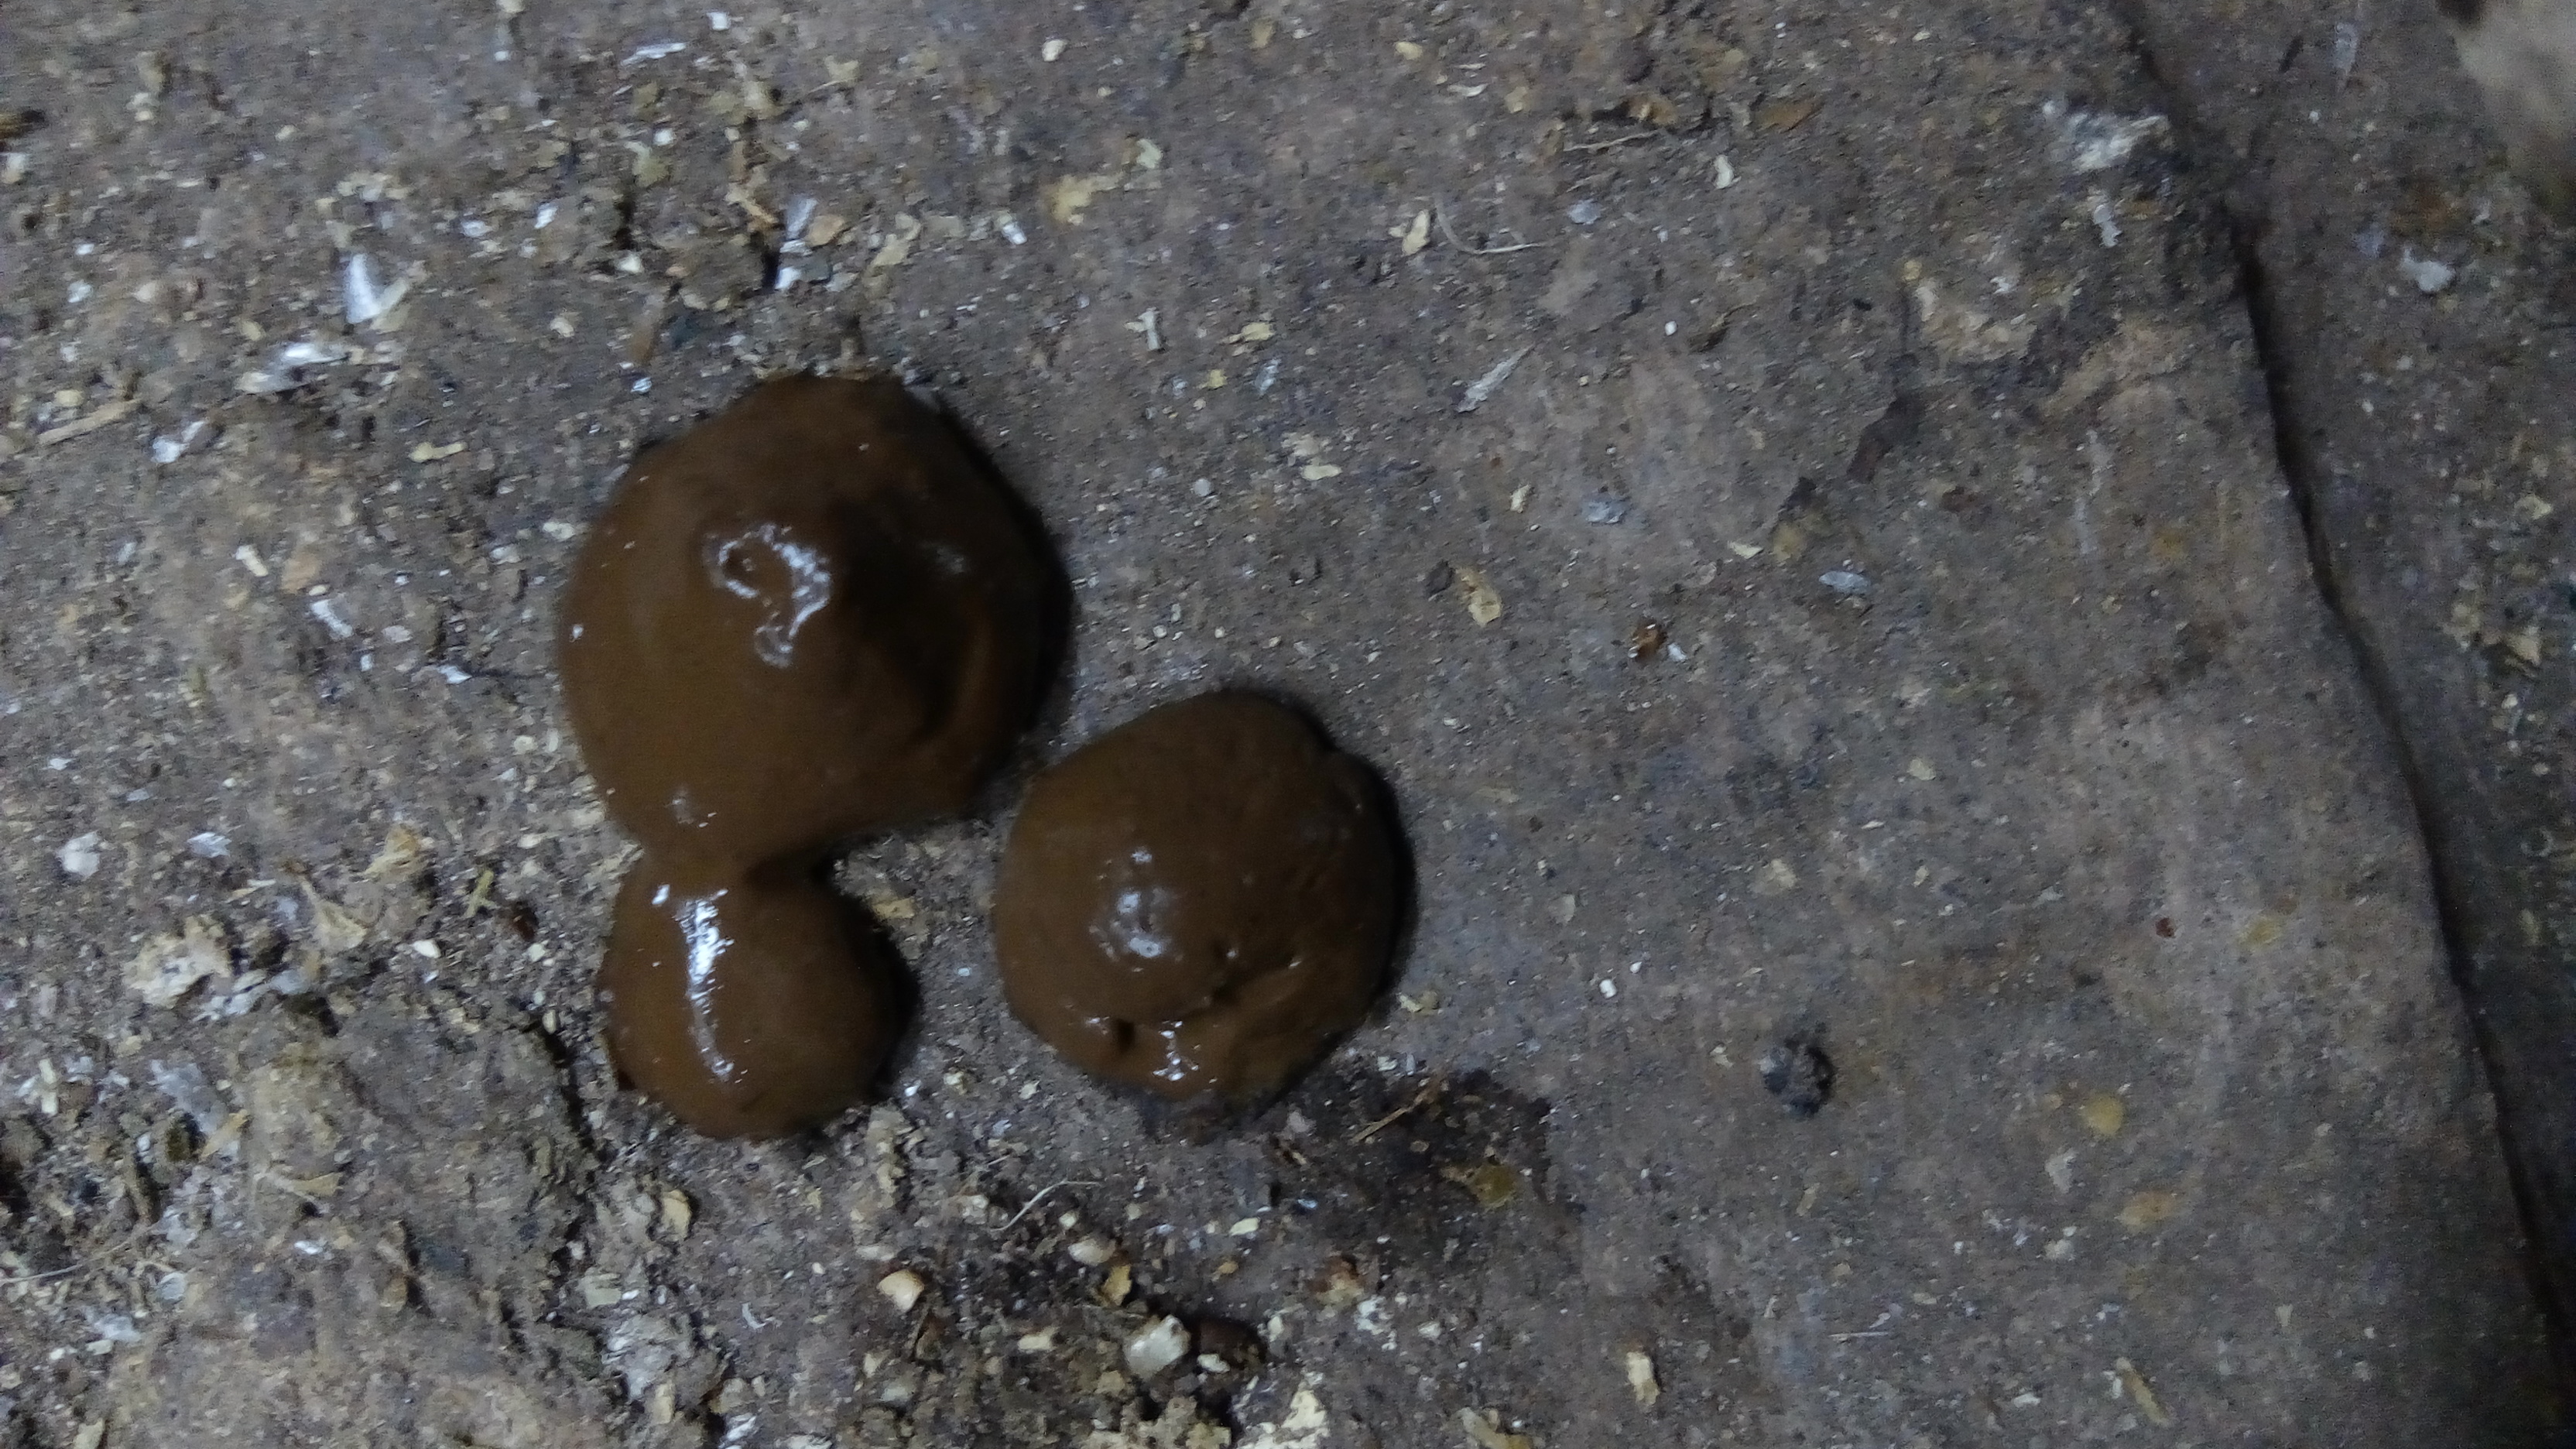
PCR-confirmed diagnosis: Coccidiosis